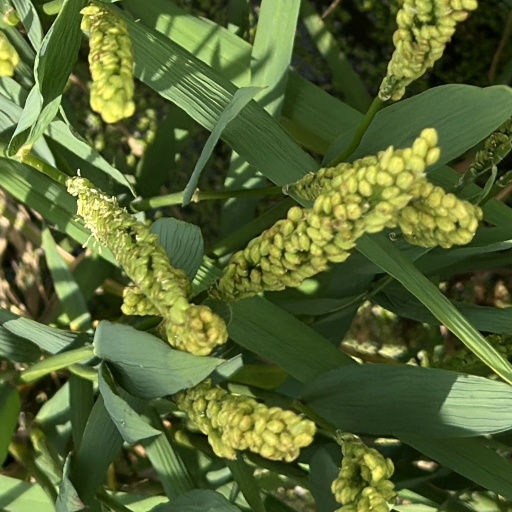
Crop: rice